Laniscat

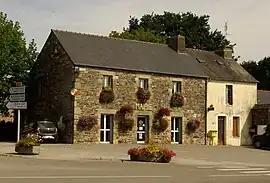
Town hall

Laniscat is a former commune in the Côtes-d'Armor department of Brittany in northwestern France. On 1 January 2017, it was merged into the new commune Bon Repos sur Blavet.